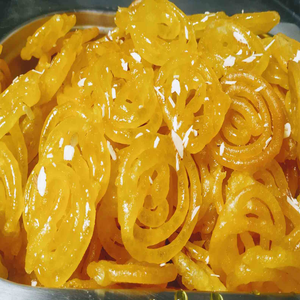
Dish: jalebi